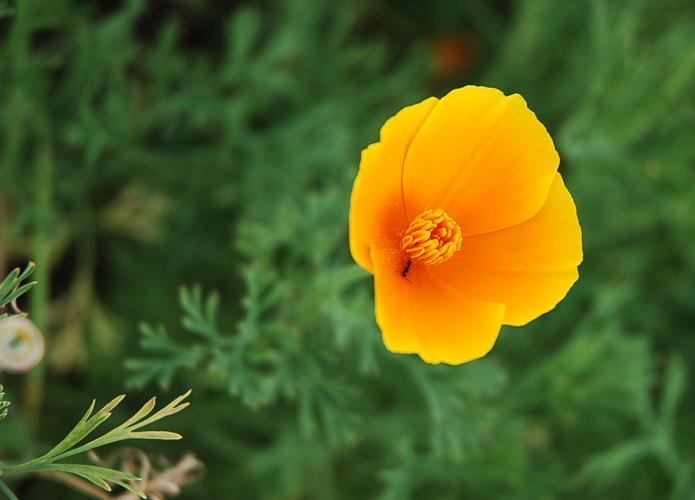
Label: californian poppy